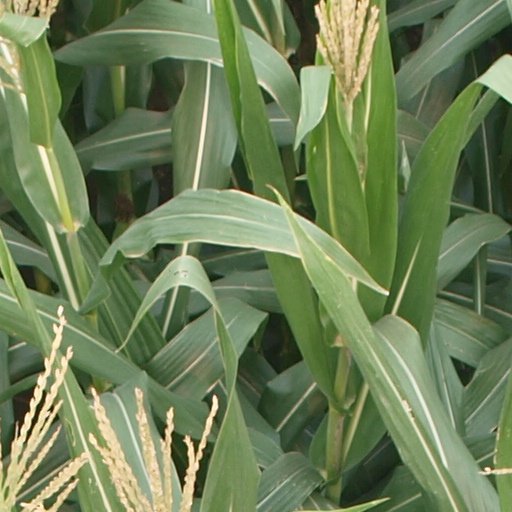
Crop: maize; corn